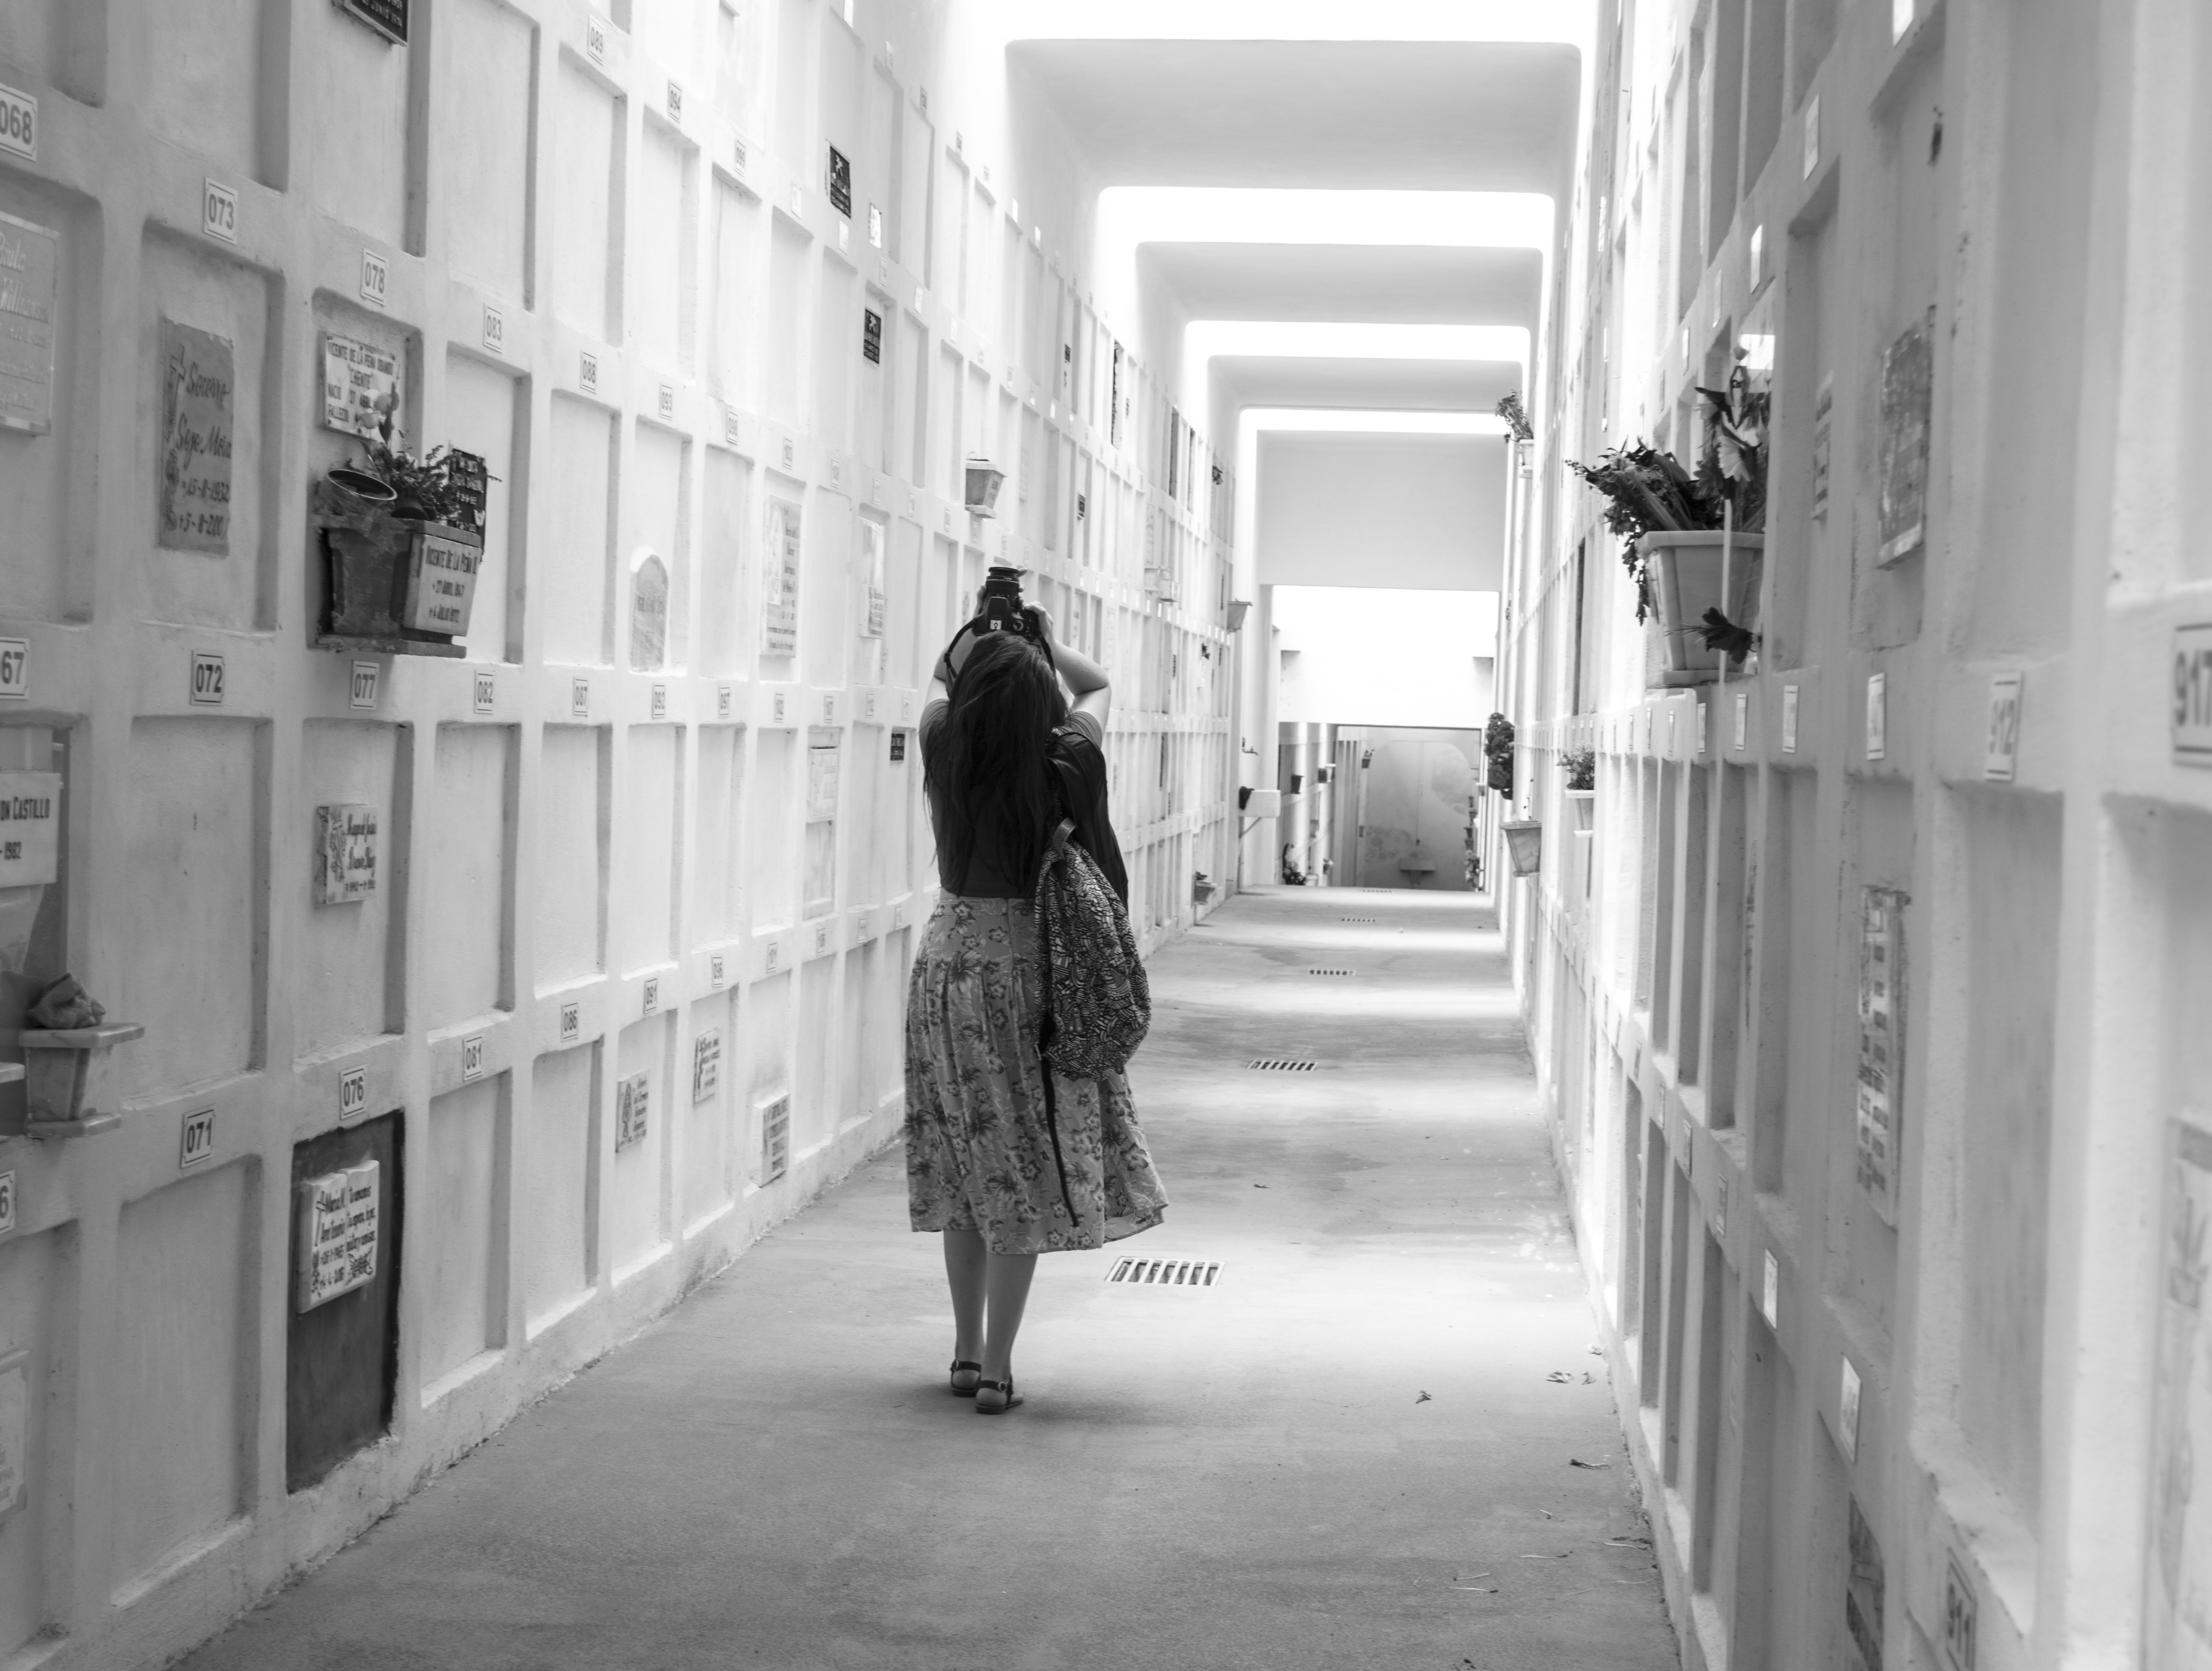
black and white, road, white, street, photography, rest, black, monochrome, death, life, infrastructure, photograph, passage, snapshot, monochrome photography